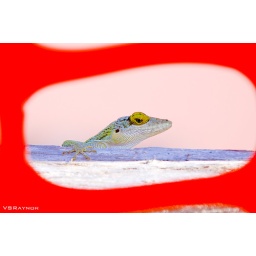
The orange is one of the openings in a plastic fence.. I liked how it framed the lizards head.